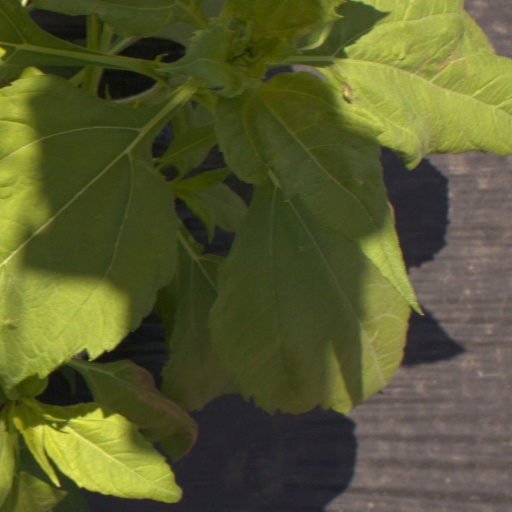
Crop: Jerusalem artichoke